Third jersey

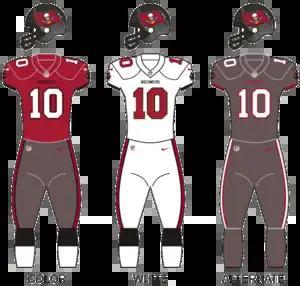
The uniforms of the Tampa Bay Buccaneers since the 2020 season, featuring a third dark grey one

A third jersey, alternative jersey, third kit, third sweater or alternative uniform is a team jersey or uniform that a sports team can wear instead of its home outfit or its away outfit during games, often when the colors of two competing teams' other uniforms are too similar to contrast easily.